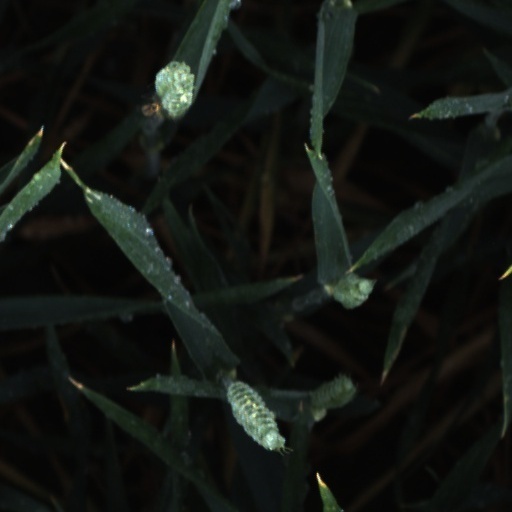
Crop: wheat